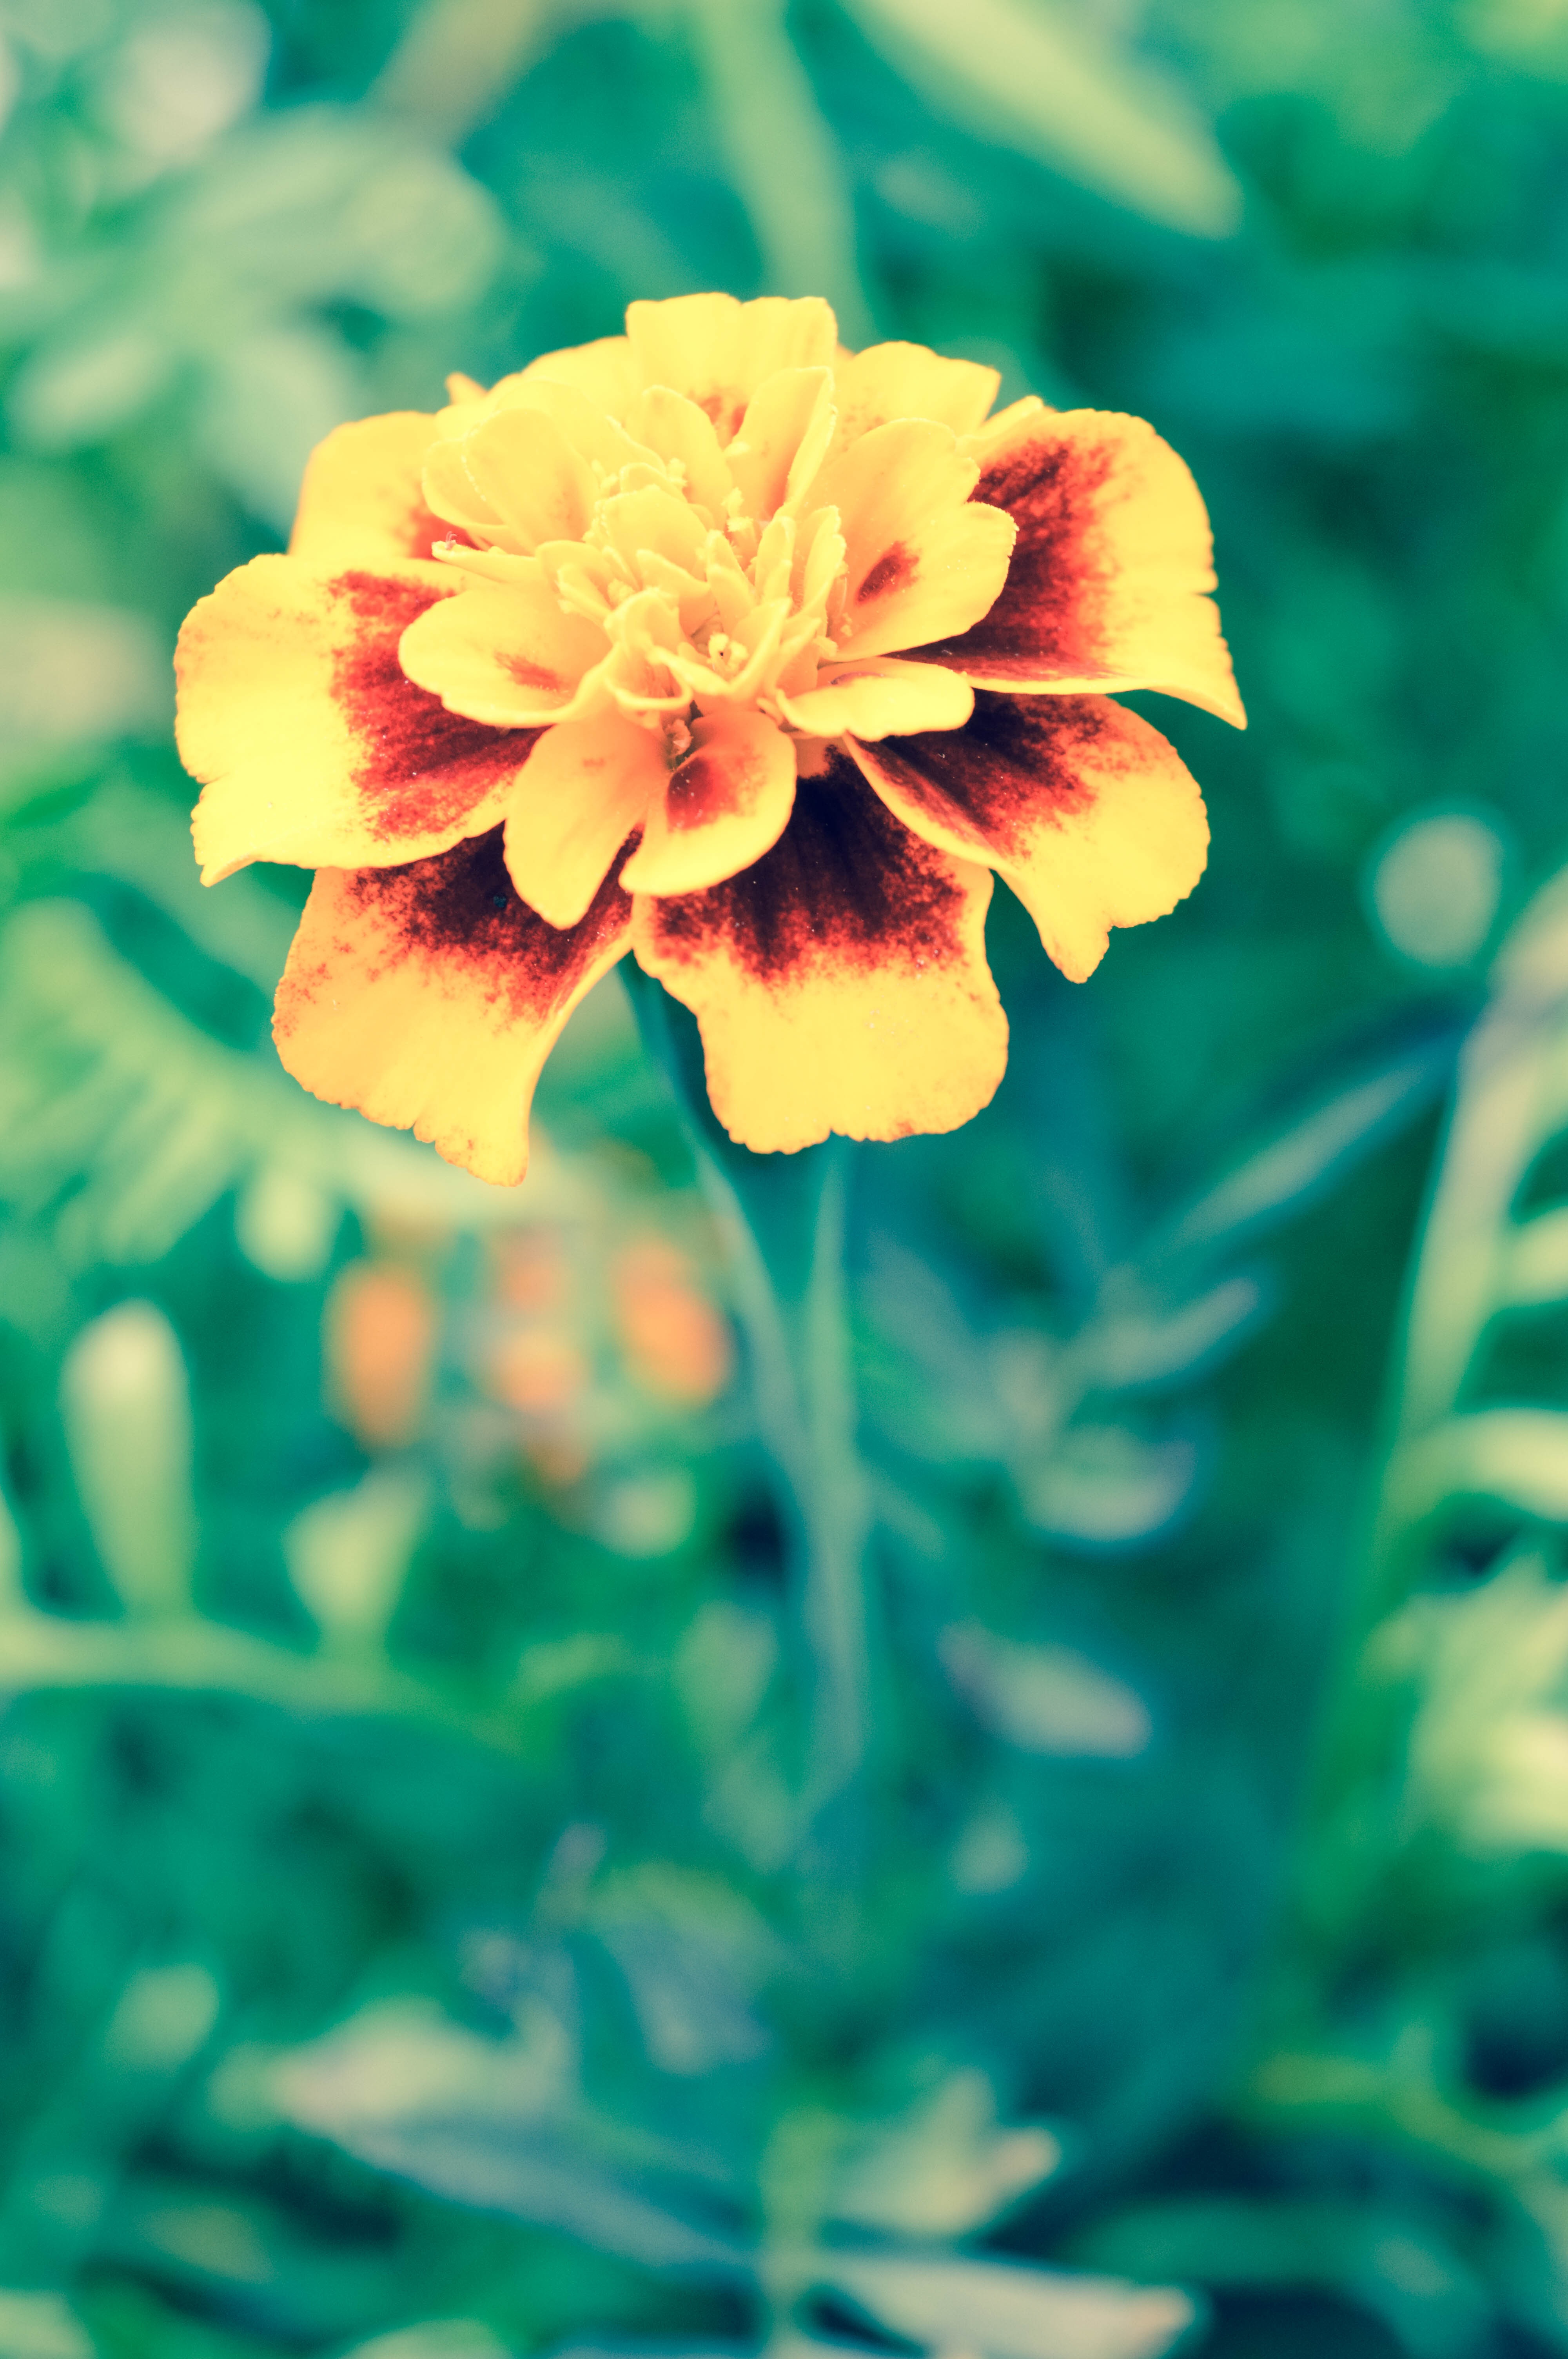
nature, blossom, plant, photography, leaf, flower, petal, summer, green, botany, yellow, garden, flora, wildflower, close up, leaves, marigold, macro photography, flowering plant, plant stem, land plant